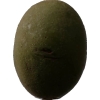
Label: nut